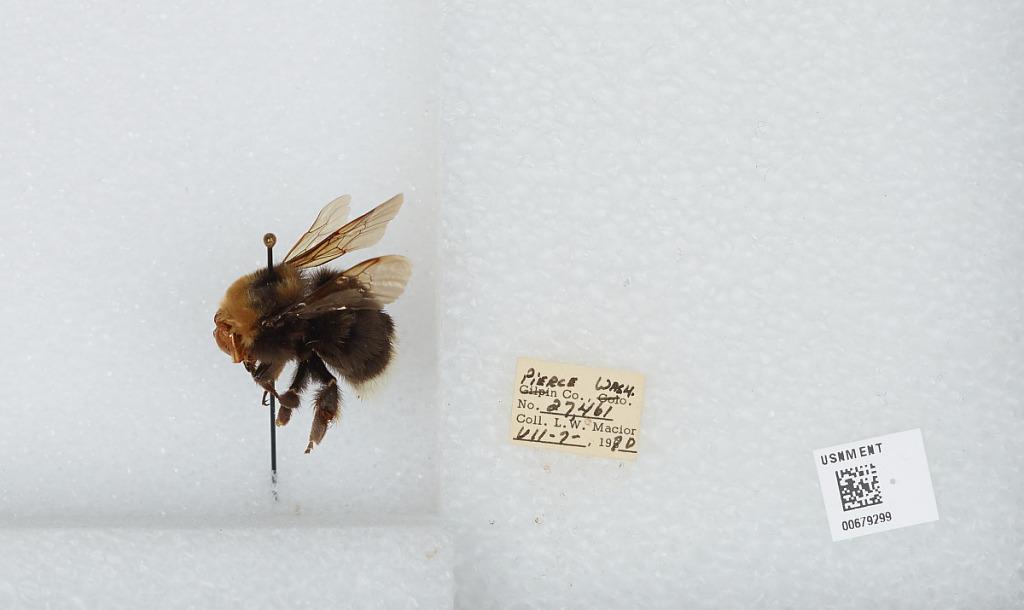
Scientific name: Bombus (Bombus) occidentalis Greene
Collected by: L. Macior
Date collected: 1970-7-7
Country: United States
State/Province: Washington
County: Pierce
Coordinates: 47.05, -122.12